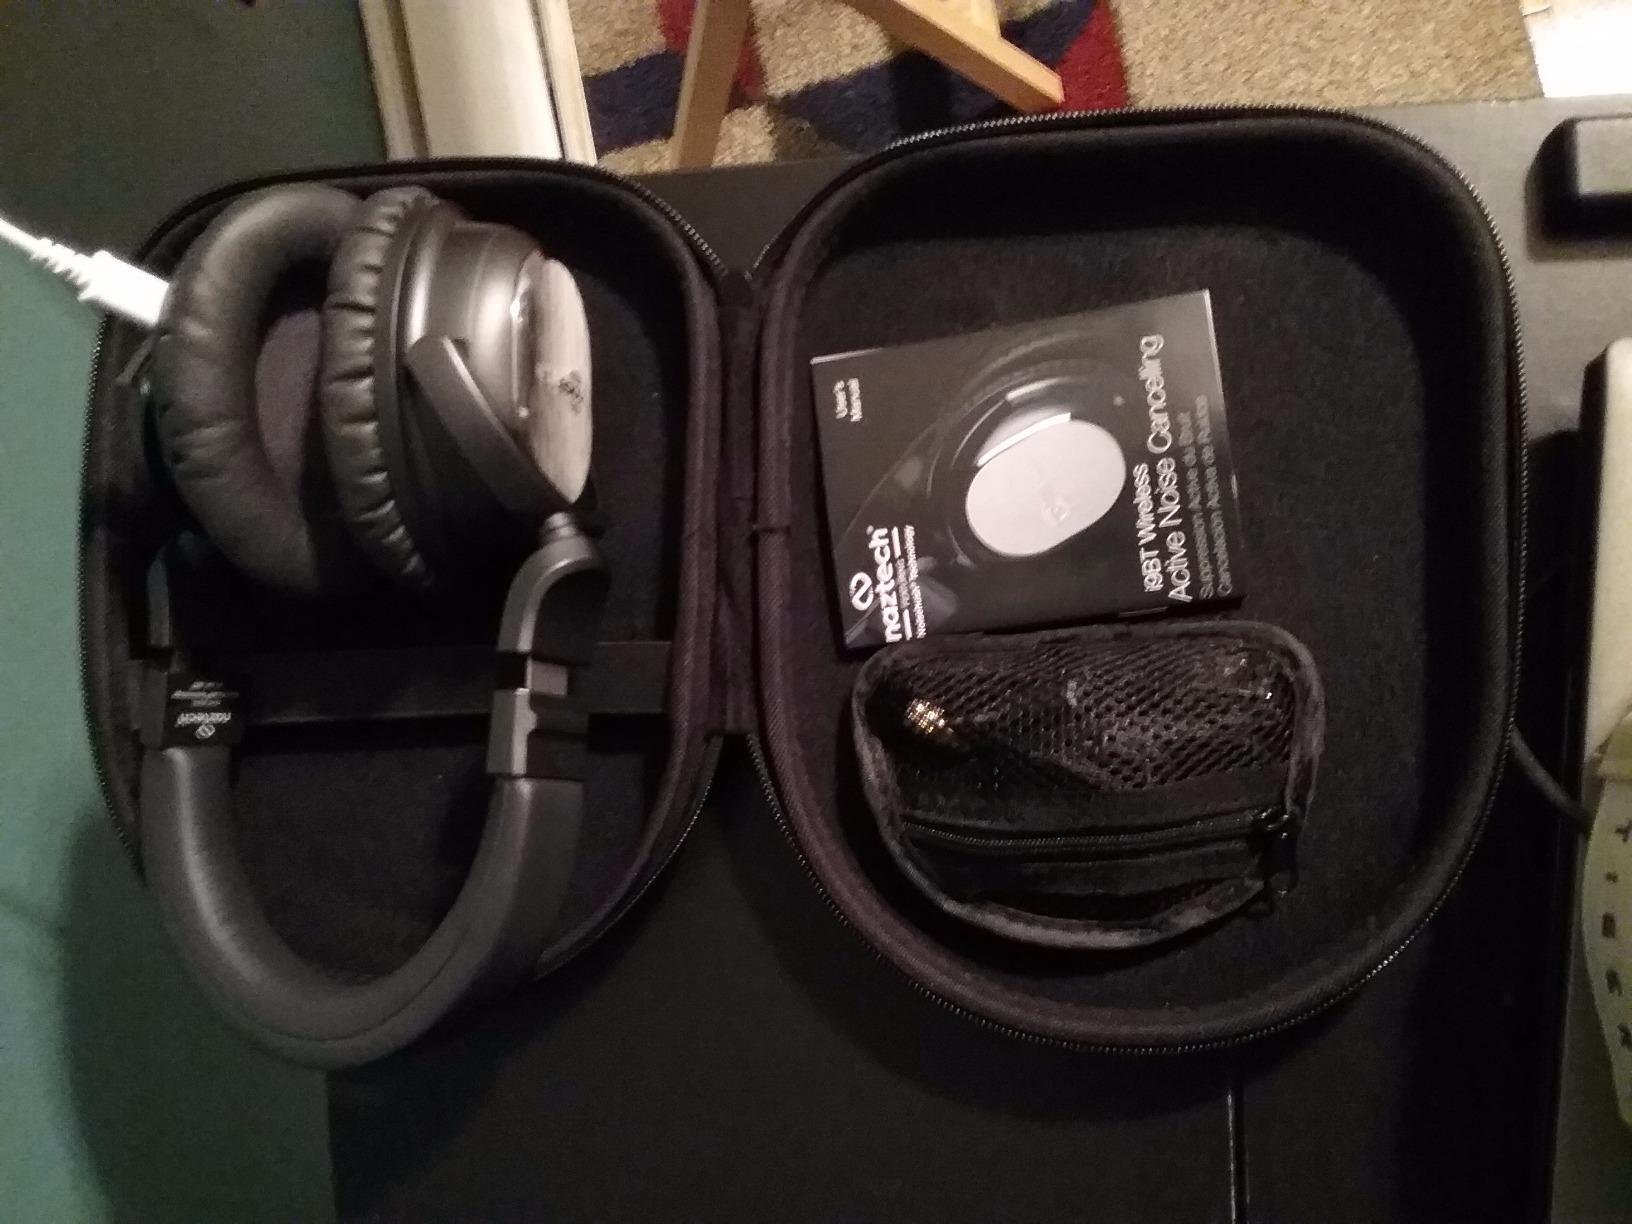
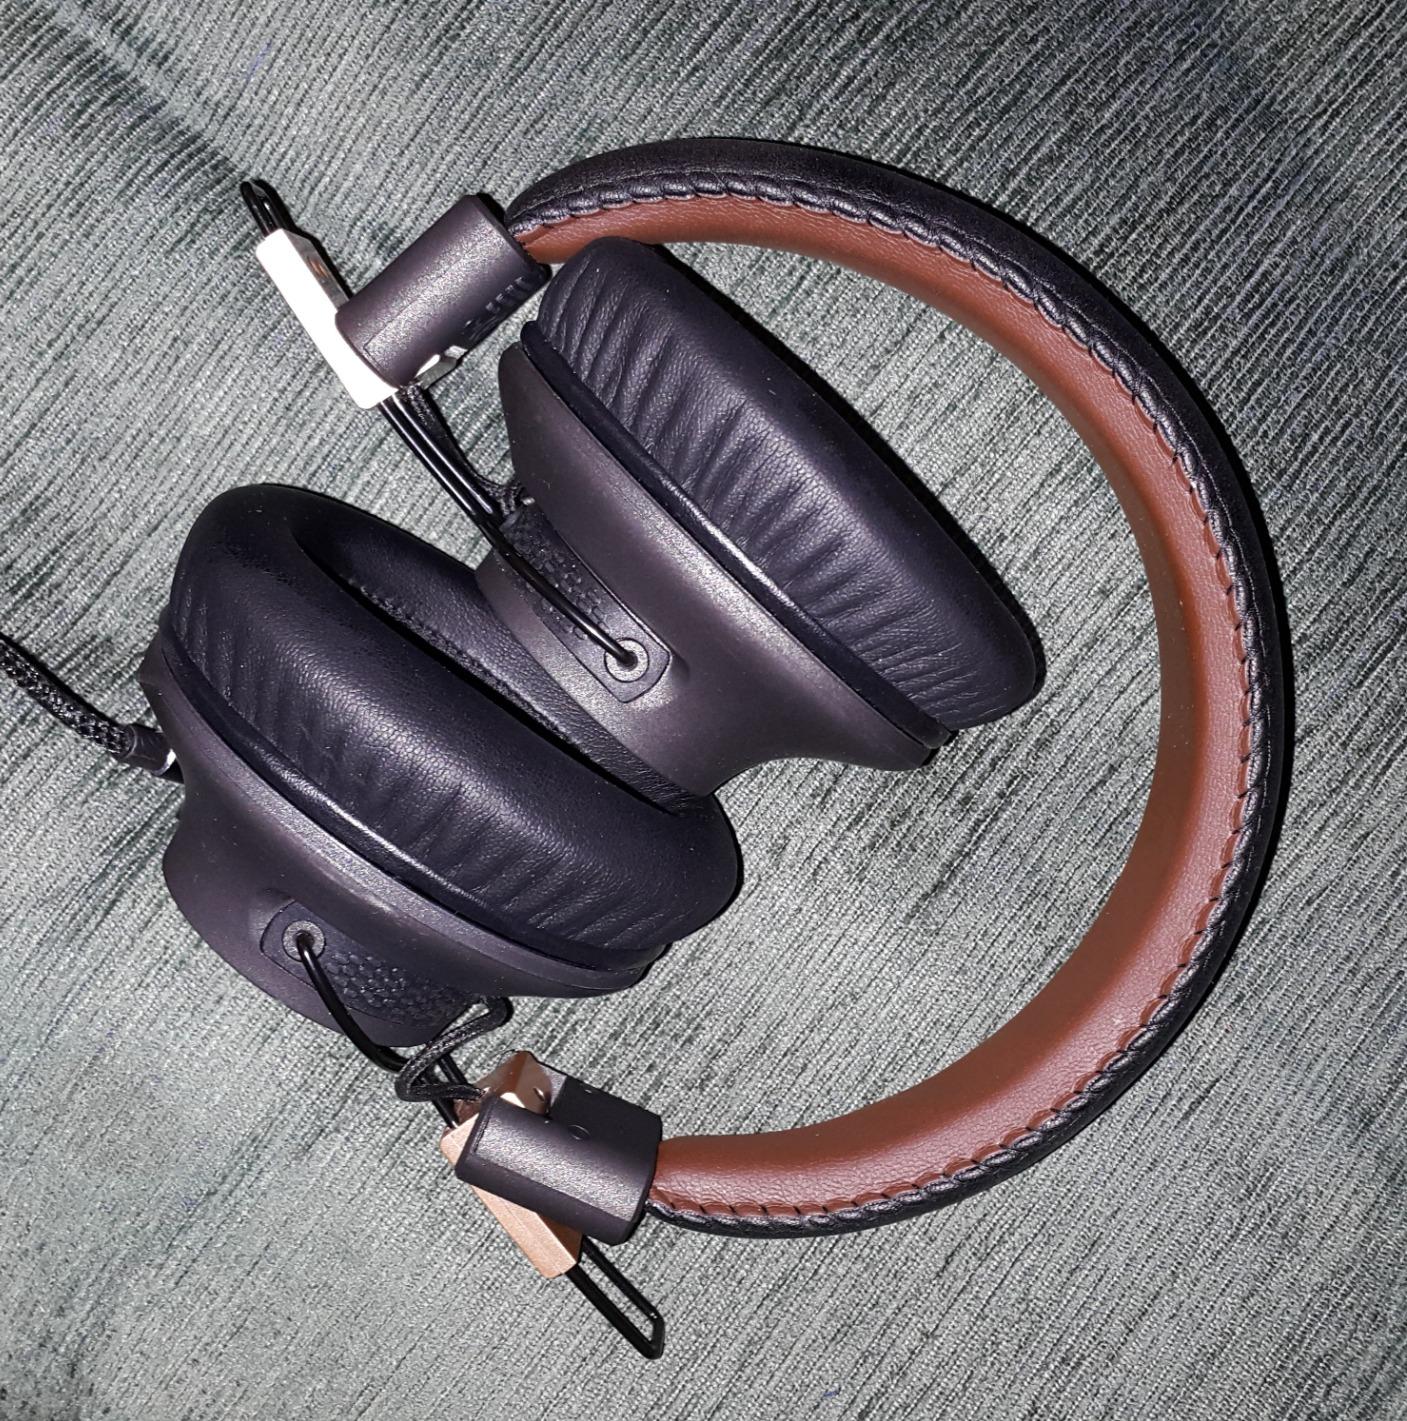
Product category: headphones
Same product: no